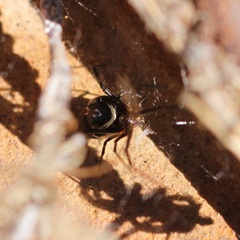
Species: Lactrodectus_hesperus